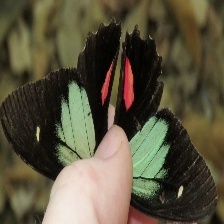
Species: GREEN CELLED CATTLEHEART